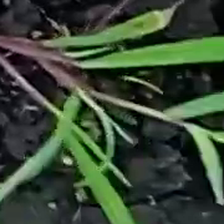
Weed species: Digitaria_SP_(Digitaria Sanguinalis )